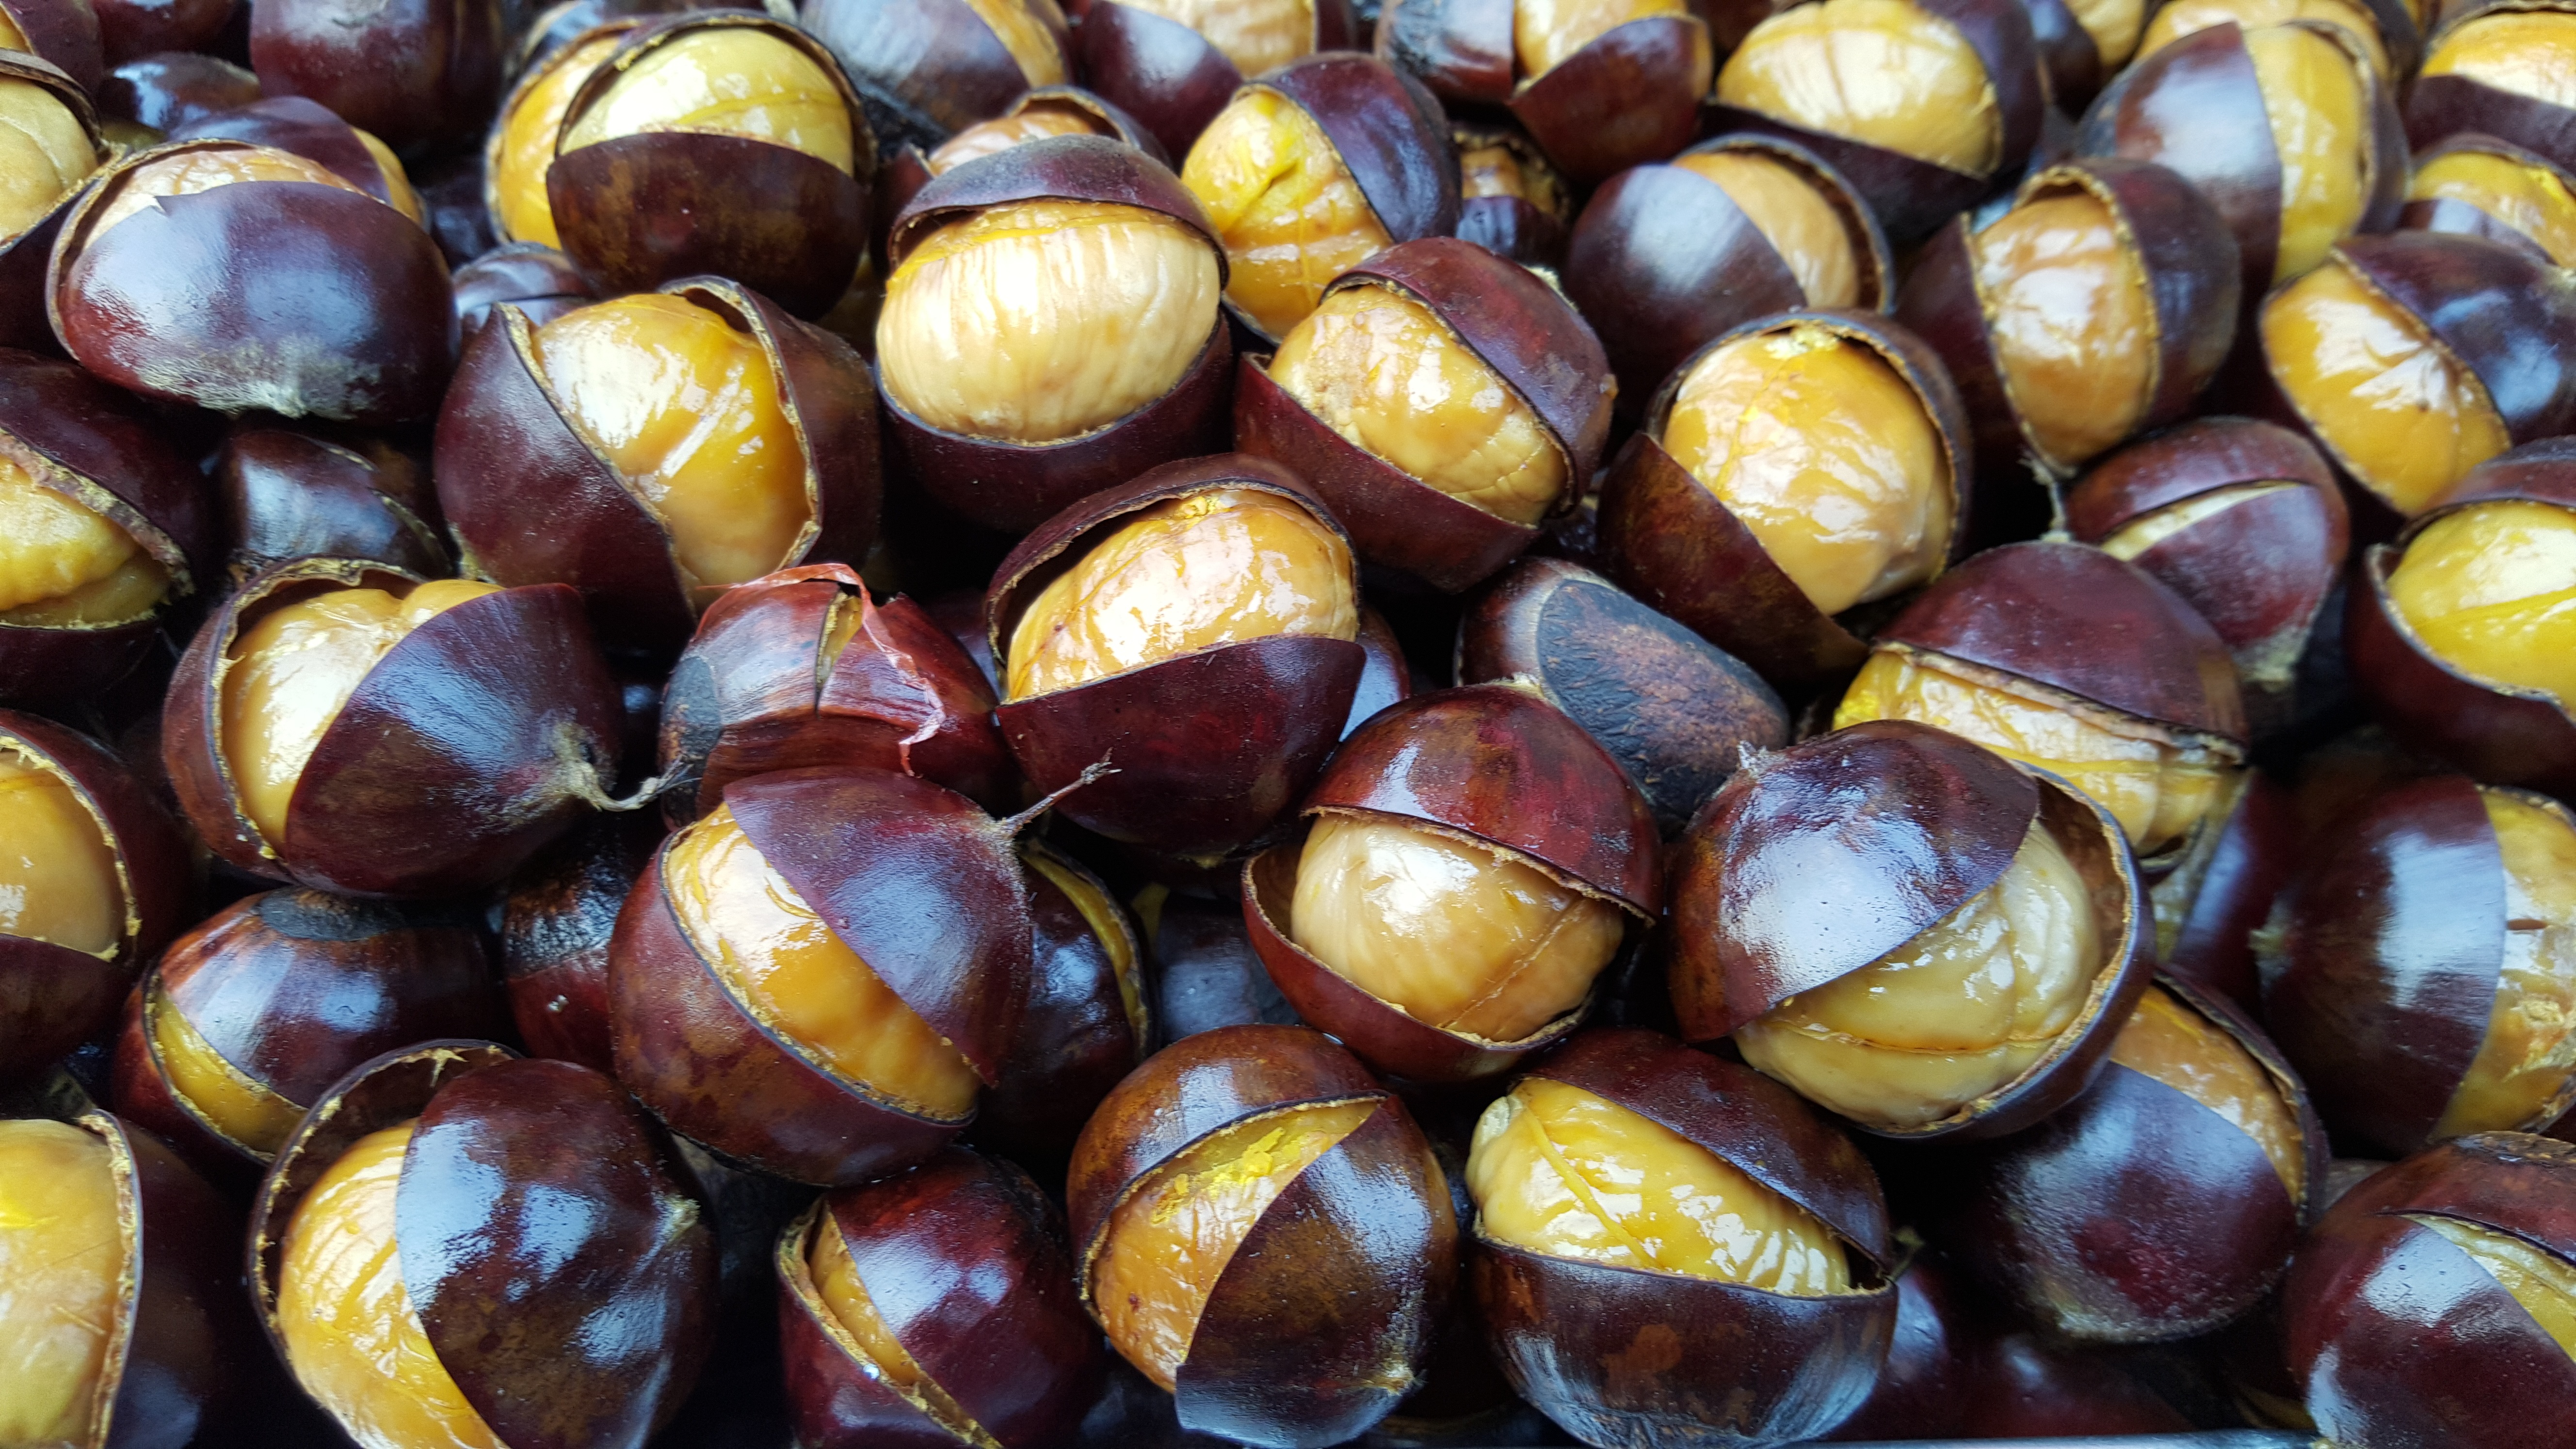
plant, fruit, food, produce, nut, chestnut, flowering plant, date palm, roasted chestnuts, chesnuts, fresh chestnuts, land plant, nuts seeds